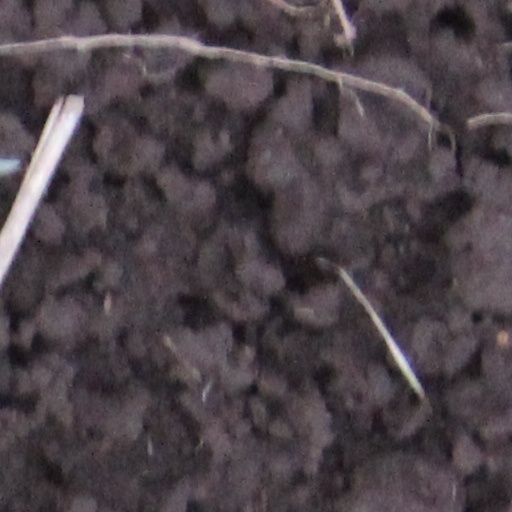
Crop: wheat